Bodo Schümann

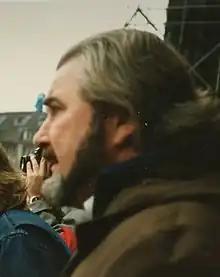
Schümann in 1983

Bodo Schümann (25 September 1937 – 6 October 2023) was a German theologian and politician. A member of the Social Democratic Party, he served in the Hamburg Parliament from 1974 to 1986.